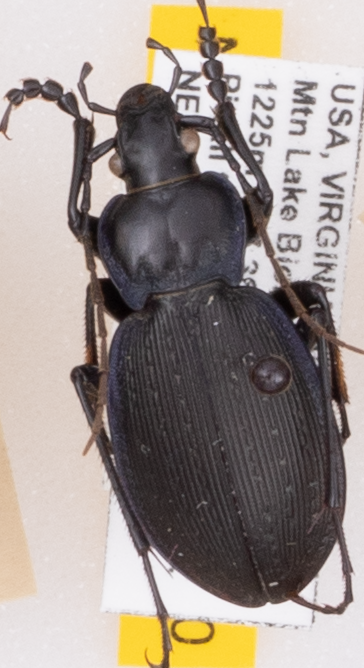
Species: Carabus goryi
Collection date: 2022-06-28
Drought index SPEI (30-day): -0.616
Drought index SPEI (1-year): -0.922
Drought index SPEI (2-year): -0.46